Wye College

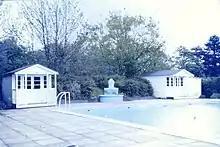
Students' union swimming pool, 1983

A dedicated Students' Union complete with swimming pool opened in 1974, replacing the Wheelroom complex.